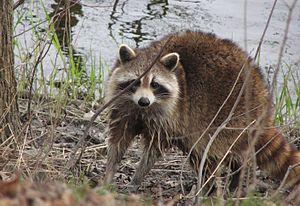
La Tortue peinte est l'une des espèces de tortues les plus répandues d'Amérique du Nord. Elle vit dans les points d'eau stagnante, du sud du Canada à la Louisiane et le Nord du Mexique, et de l'Atlantique au Pacifique. C'est la principale tortue présente sur cette aire de répartition. C'est l'unique représentante du genre Chrysemys, appartenant à la famille des Emydidae. Des fossiles prouvent son existence depuis au moins 15 millions d'années. Elle comporte quatre sous-espèces — C. p. picta, C. p. dorsalis, C. p. marginata et C. p. belli — qui ont divergé au cours de la dernière glaciation.